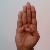
The image shows a hand gesture representing the letter 'B' in Indian Sign Language.